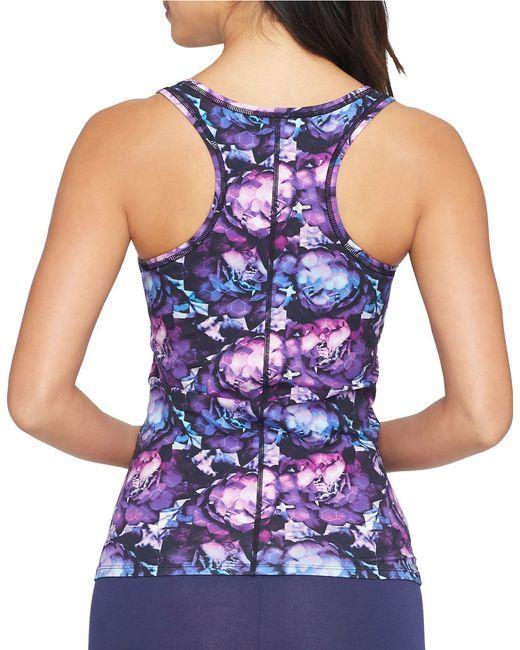
Slim Fit ärmelloses bedrucktes lila Oberteil